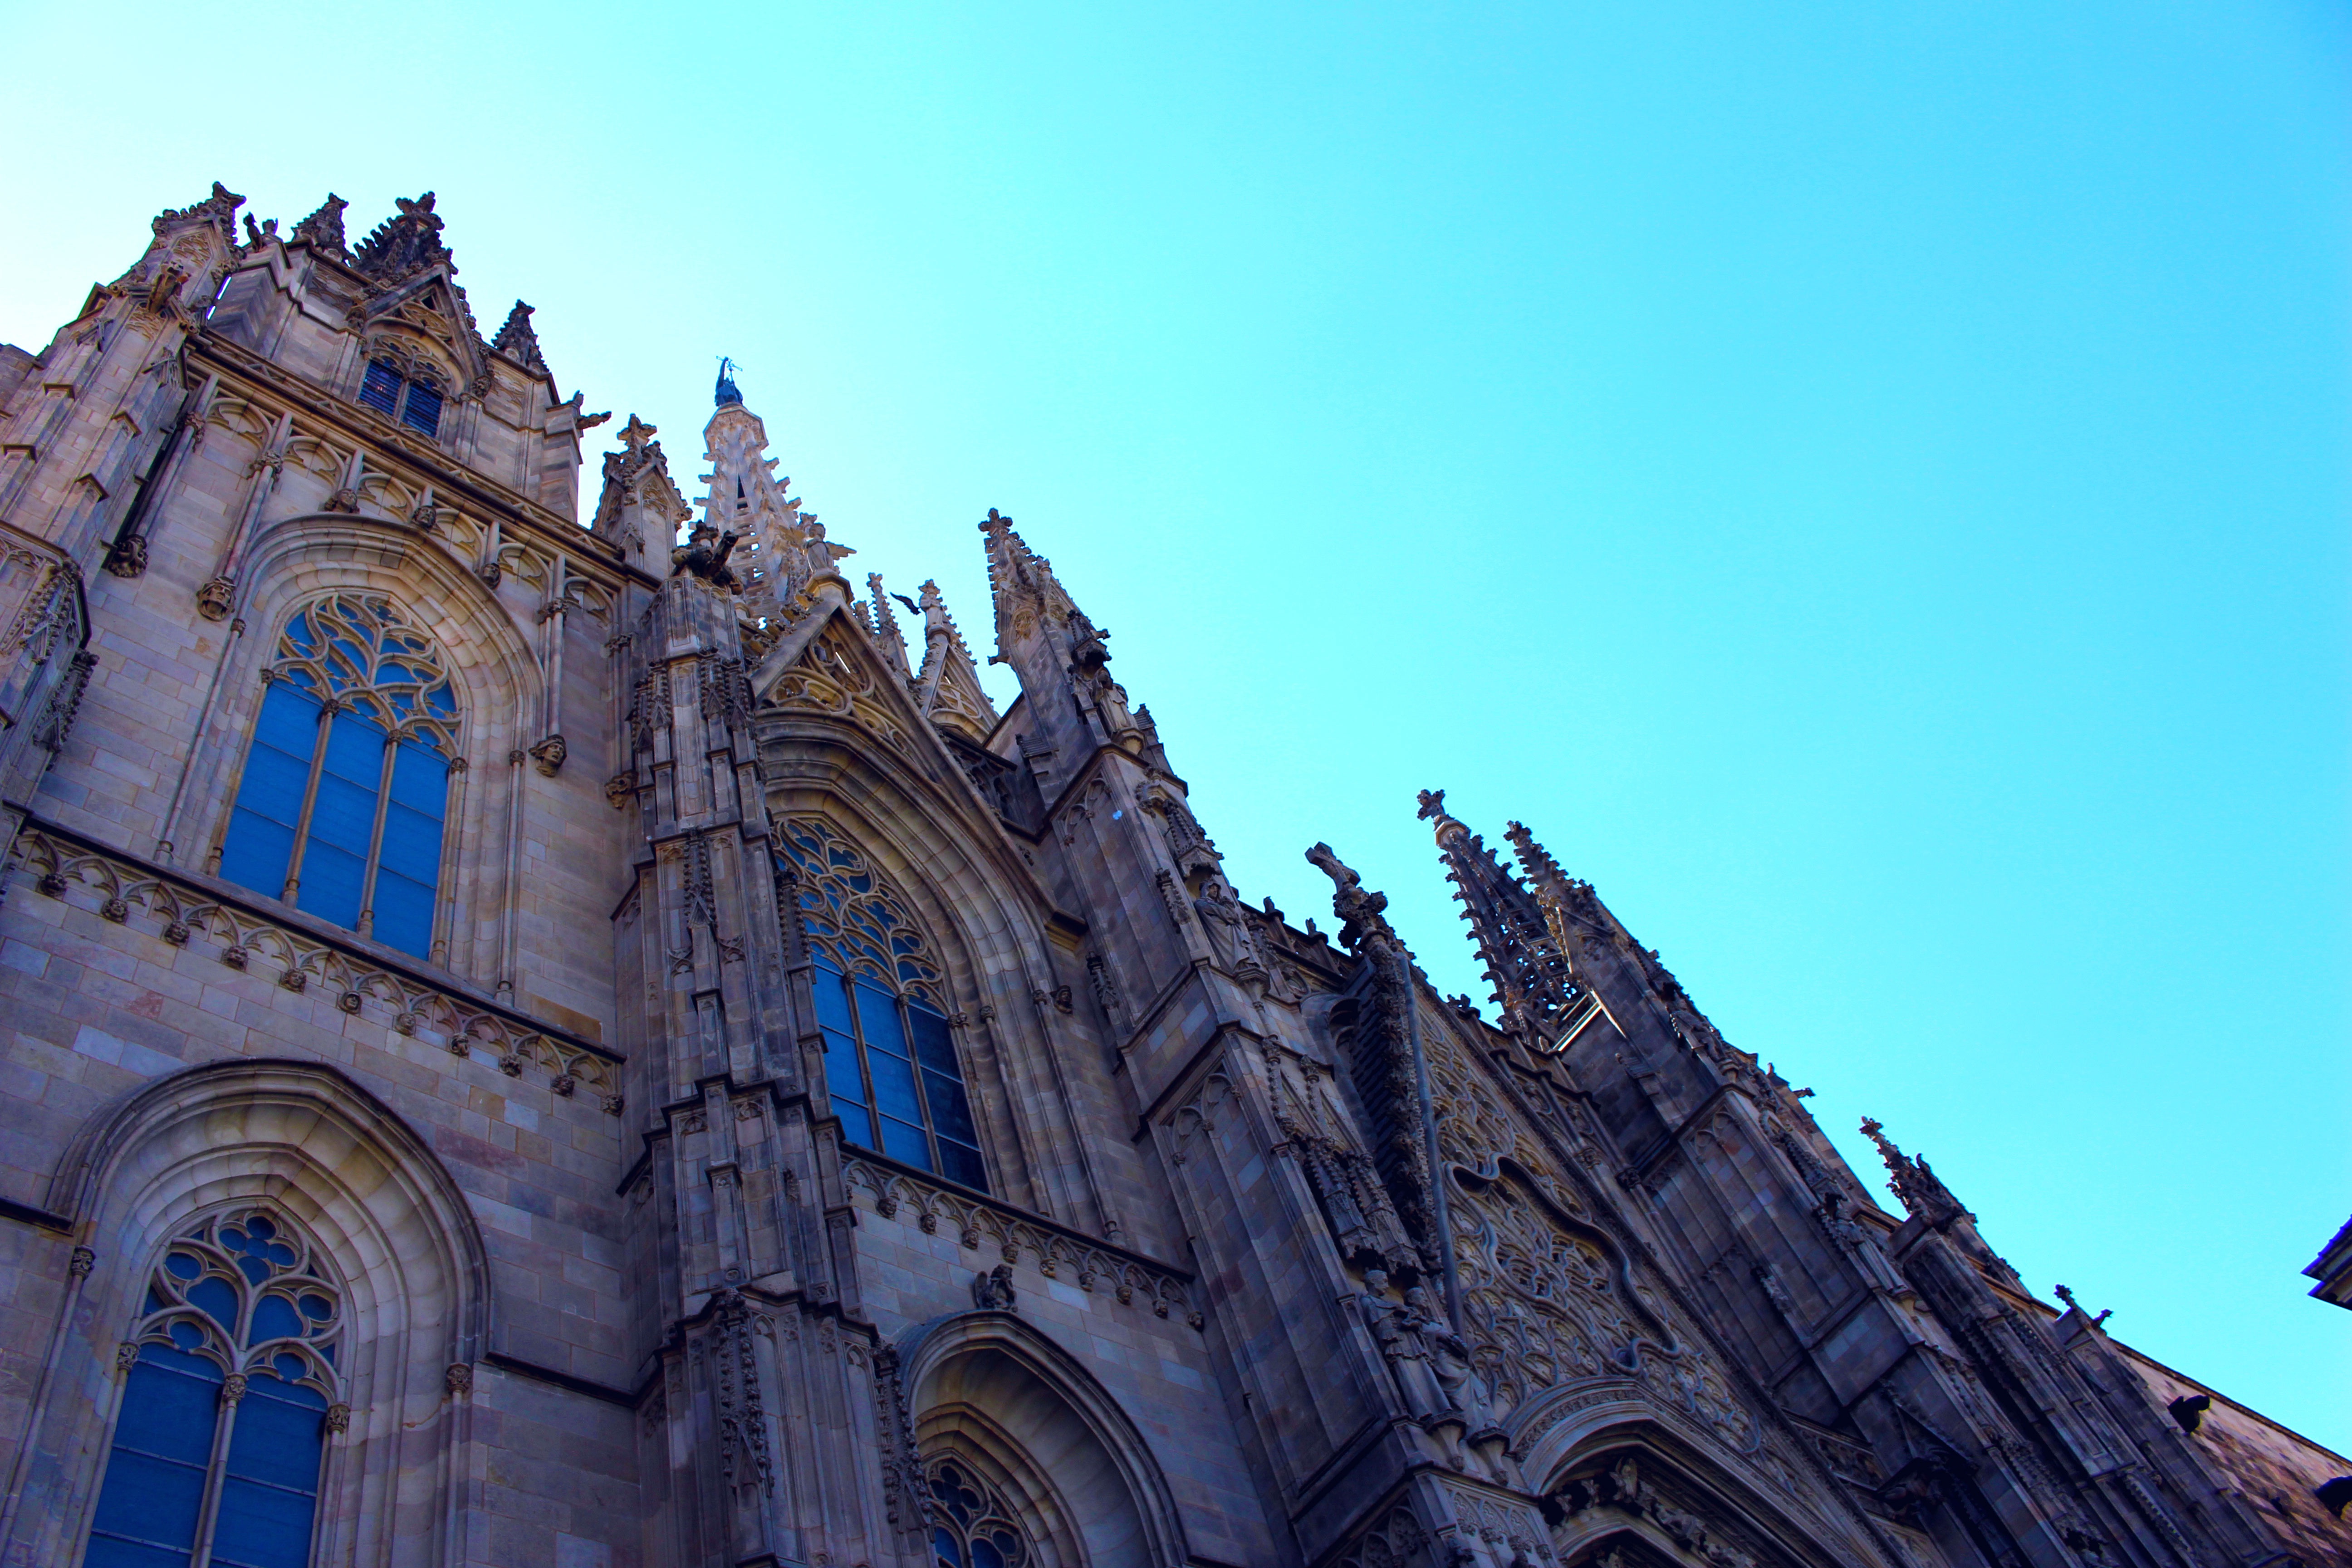
architecture, building, landmark, facade, blue, church, cathedral, tourism, place of worship, spire